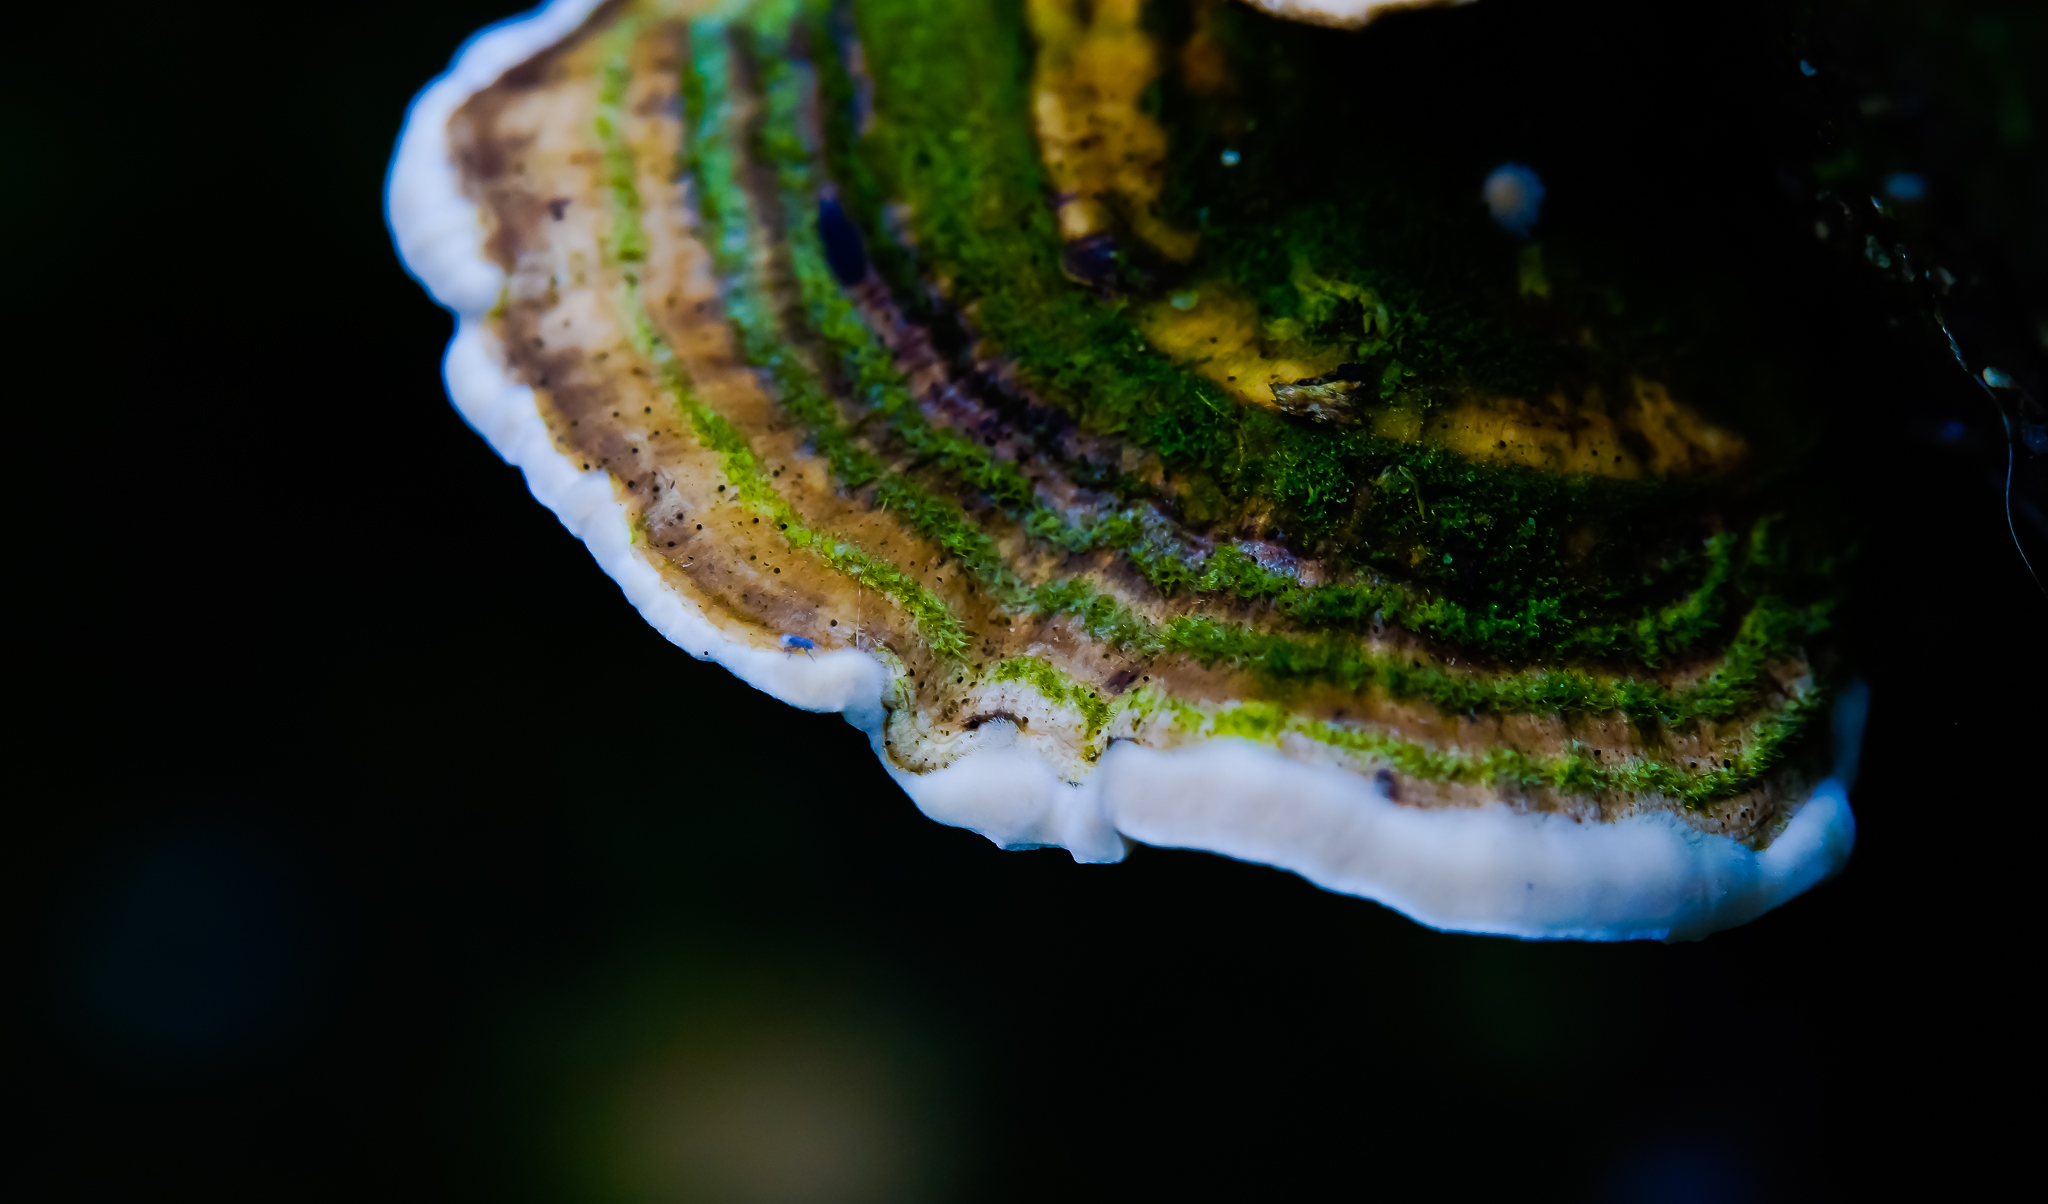
water, nature, light, night, photography, sunlight, leaf, flower, photo, green, reflection, color, macro, biology, close up, earth, mushrooms, naturaleza, planet, setas, 60mm, a77, g, ggl1, gaby1, xovesphoto, sonya77, tamron60mm, gphoto, gabrielcorua, xelodegalicia, macro photography, atmosphere of earth, computer wallpaper